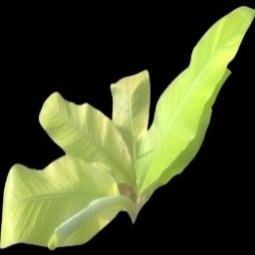
Label: Iron